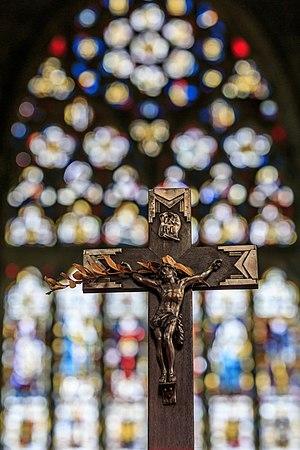
Croix sur l'autel devant la maîtresse-vitre de la chapelle Notre-Dame-du-Kreisker à Saint-Pol-de-Léon (Finistère).
La chapelle Notre-Dame du Kreisker, « porte d'entrée » de la ville épiscopale de Saint-Pol-de-Léon, est un édifice majeur de l’architecture religieuse bretonne.